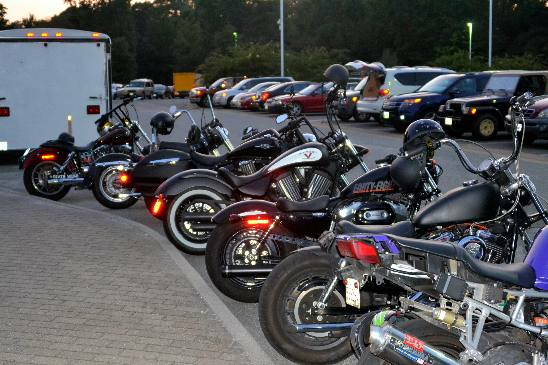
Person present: No